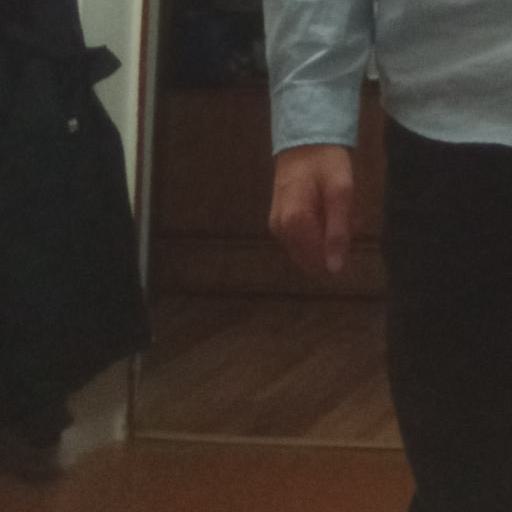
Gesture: no_gesture